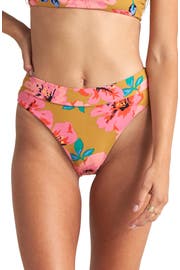
liven up your poolside vibe in these high waist bottom covered in a bright flowery print